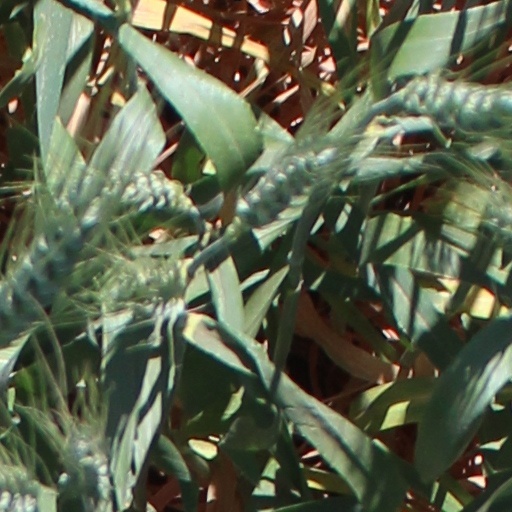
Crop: wheat